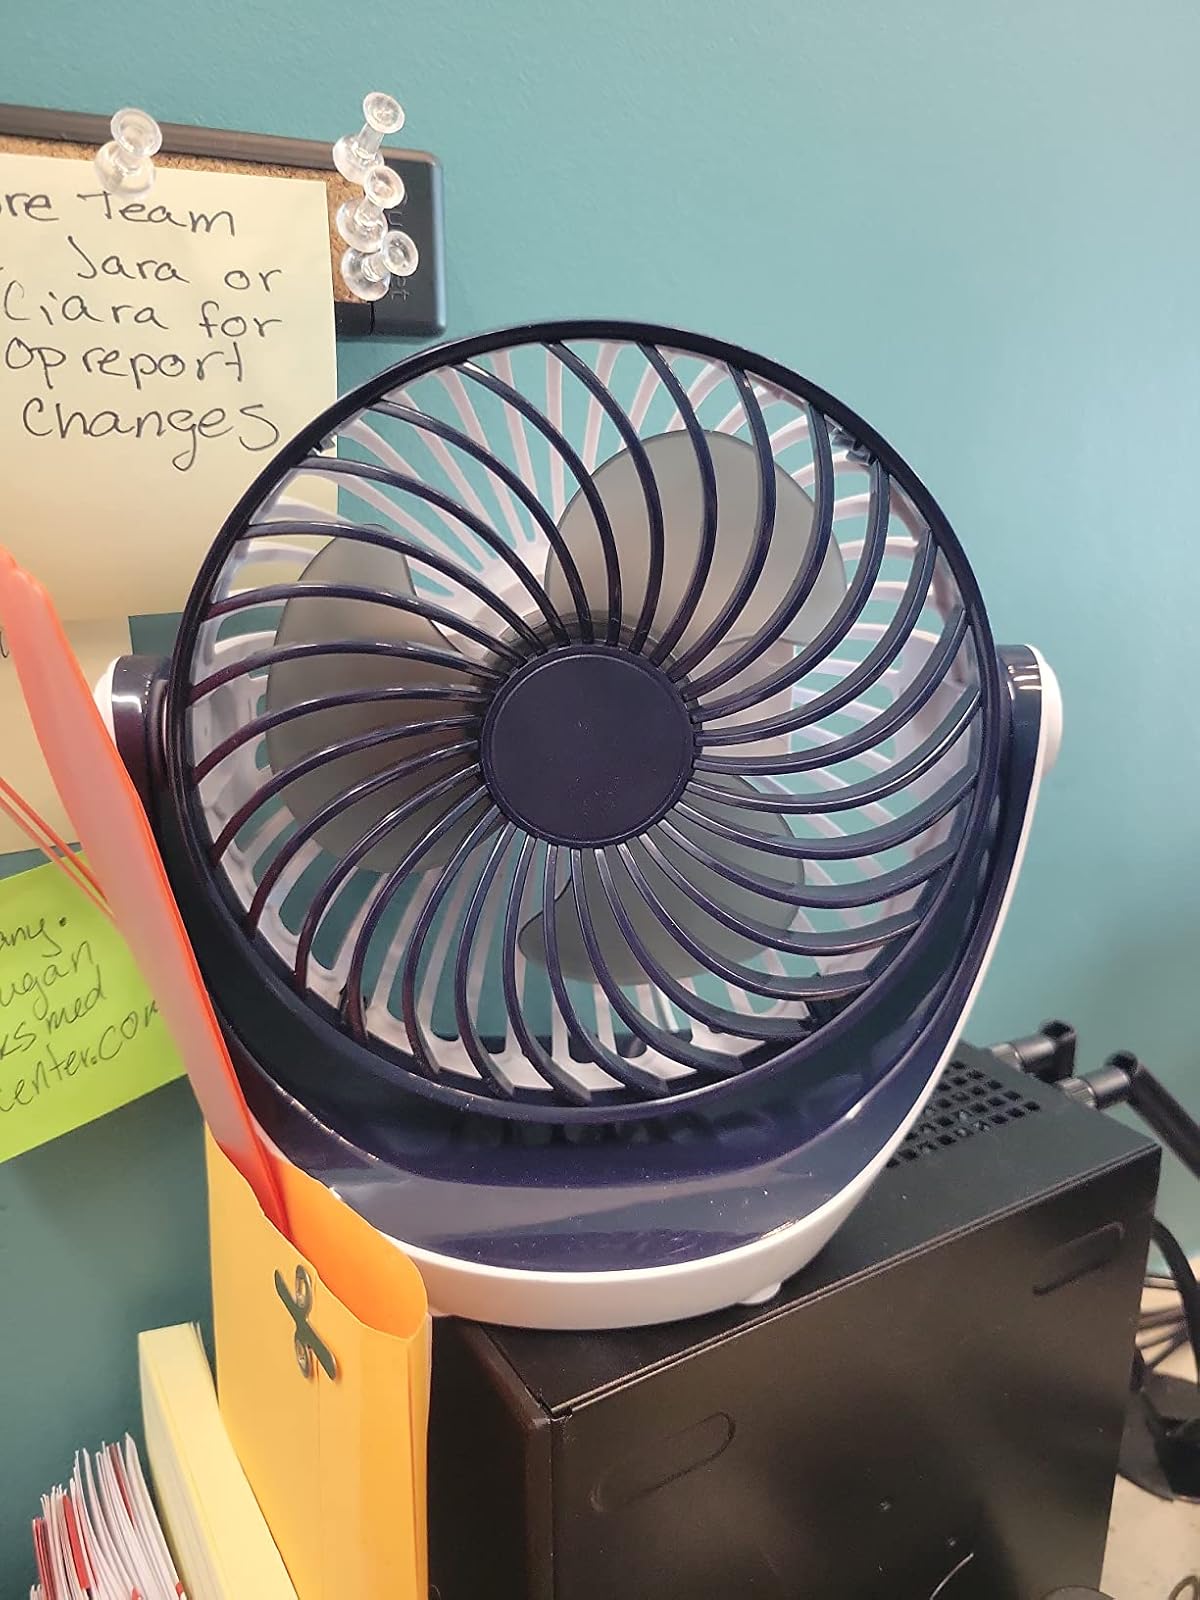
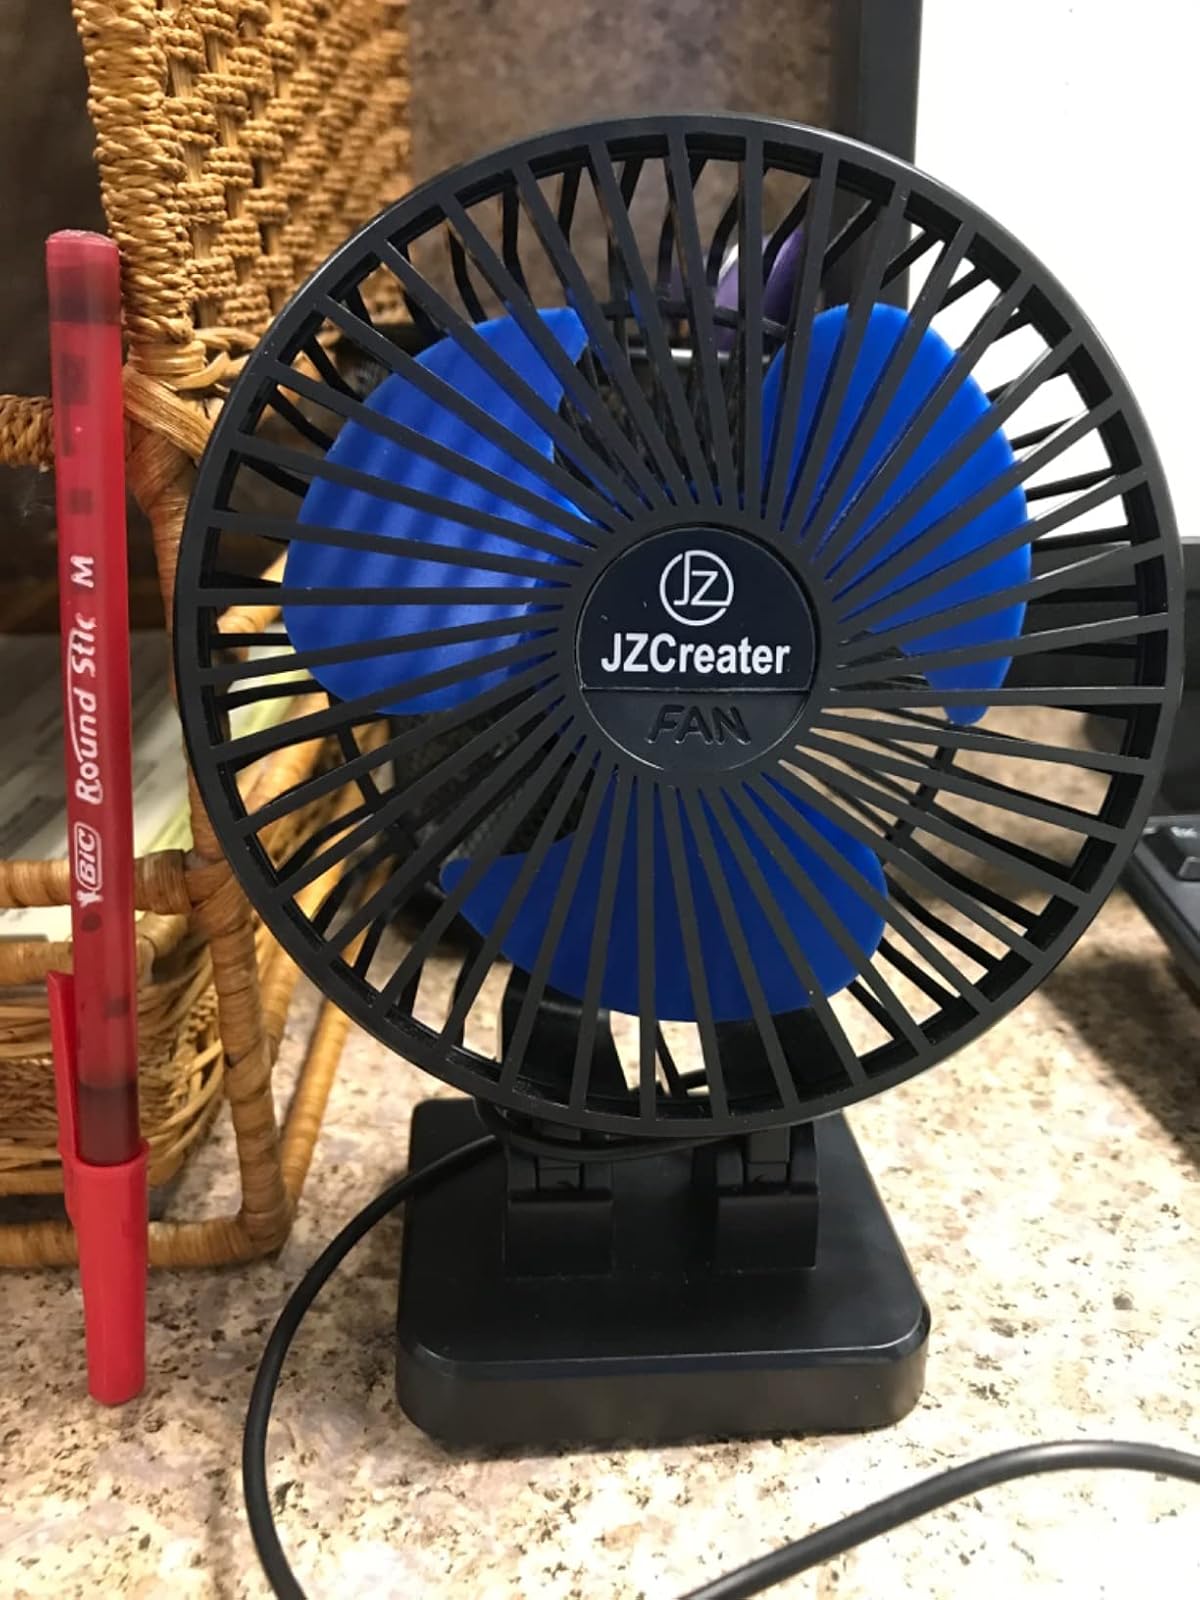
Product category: fan
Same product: no